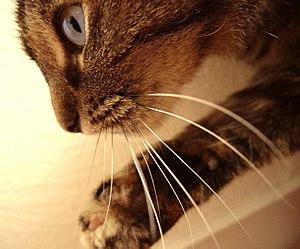
Les vibrisses sont des organes sensoriels propres à certains animaux, dont les mammifères. Il s'agit de longs prolongements kératinés qui transmettent leurs vibrations à un organe sensoriel situé à leur base.